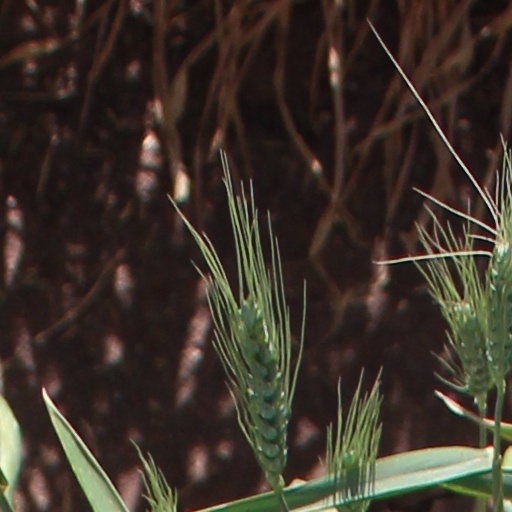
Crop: wheat